Archibald Douglas, 4th Earl of Douglas

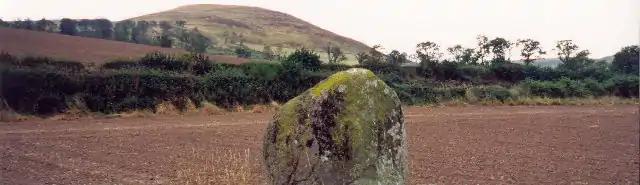
Site of the Battle of Homildon Hill

At Candlemas 1400 George I, Earl of March and Henry 'Hotspur' Percy had entered Scotland and laid waste as far as Papple in East Lothian. The villages of Traprain, Markle and Hailes were burnt and two unsuccessful attempts were made to invest Hailes Castle. The Master of Douglas, who held the office of Lord Warden of the Marches, surprised them by night at their camp near East Linton and defeated the English Force. The Douglases chased the enemy away as far as Berwick upon Tweed, slaughtering many stragglers in the woods near Cockburnspath.